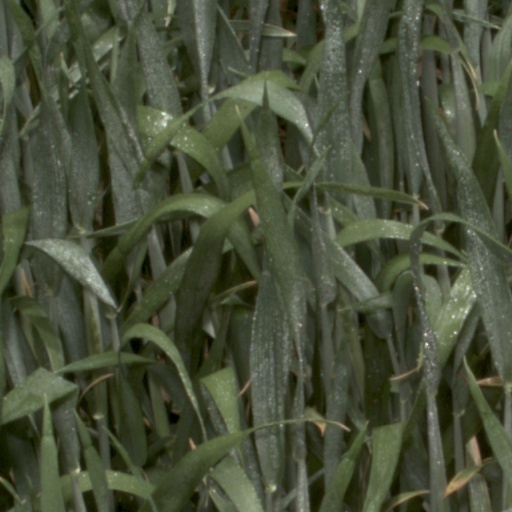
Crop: wheat